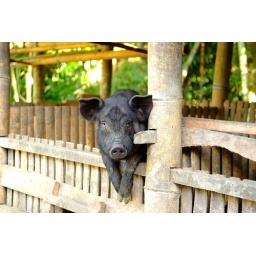
Relax. Actually that pig able to cross over the low fence.